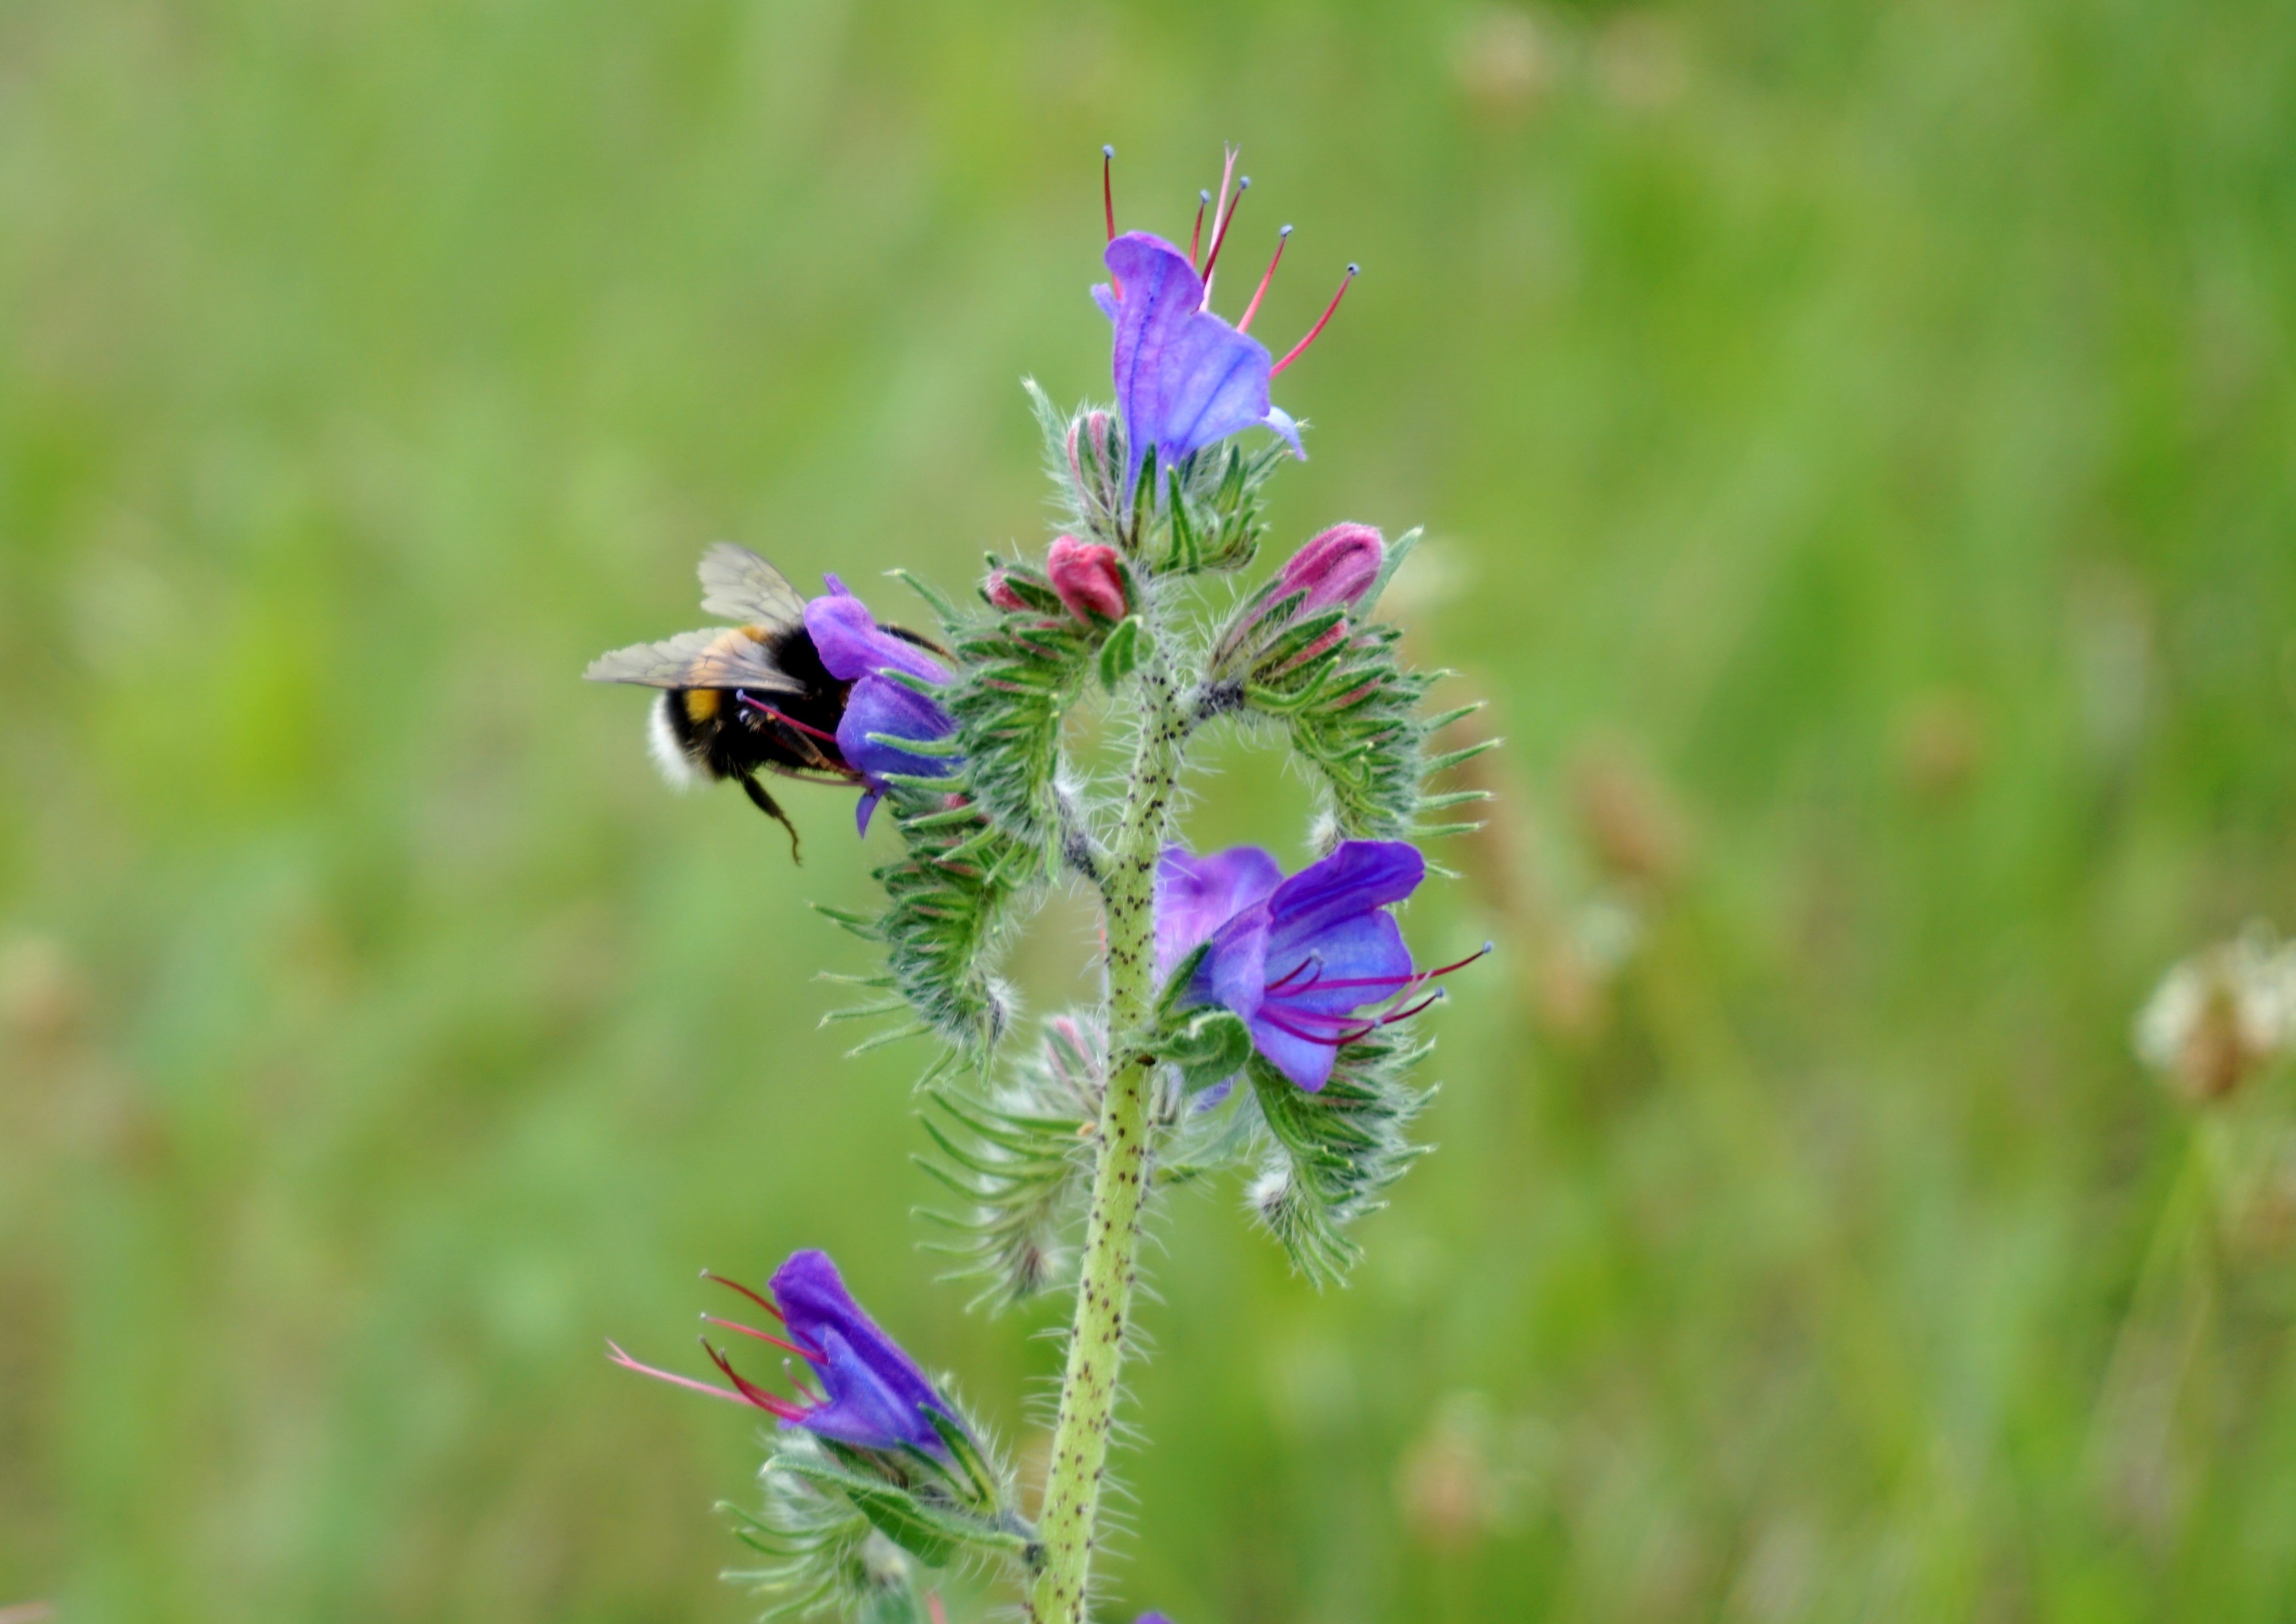
plant, meadow, prairie, flower, pollen, pollination, herb, insect, close, flora, fauna, invertebrate, wildflower, bee, hummel, nectar, macro photography, flowering plant, honey bee, land plant, membrane winged insect